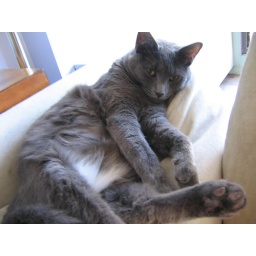
He is completely, totally gray - except for that white spot over there